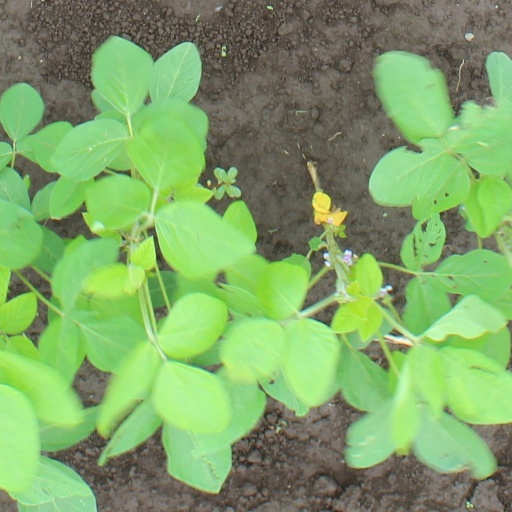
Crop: soybean